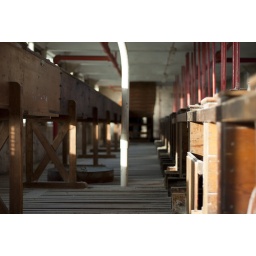
The very top floor of the machine building in Clarence Mill. The slats are a little bit scary.